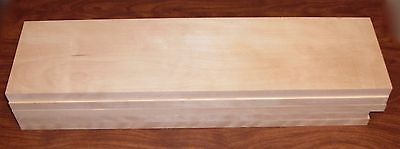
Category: table